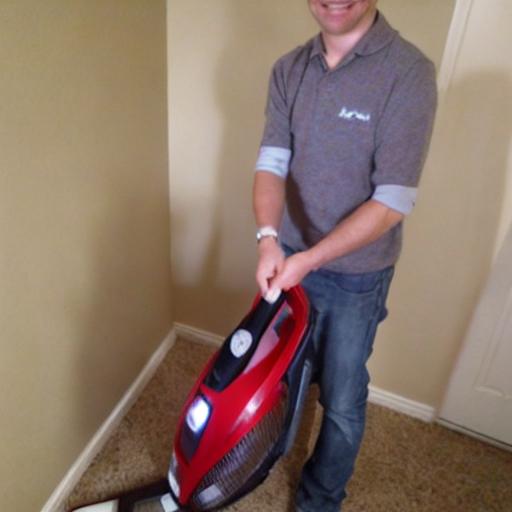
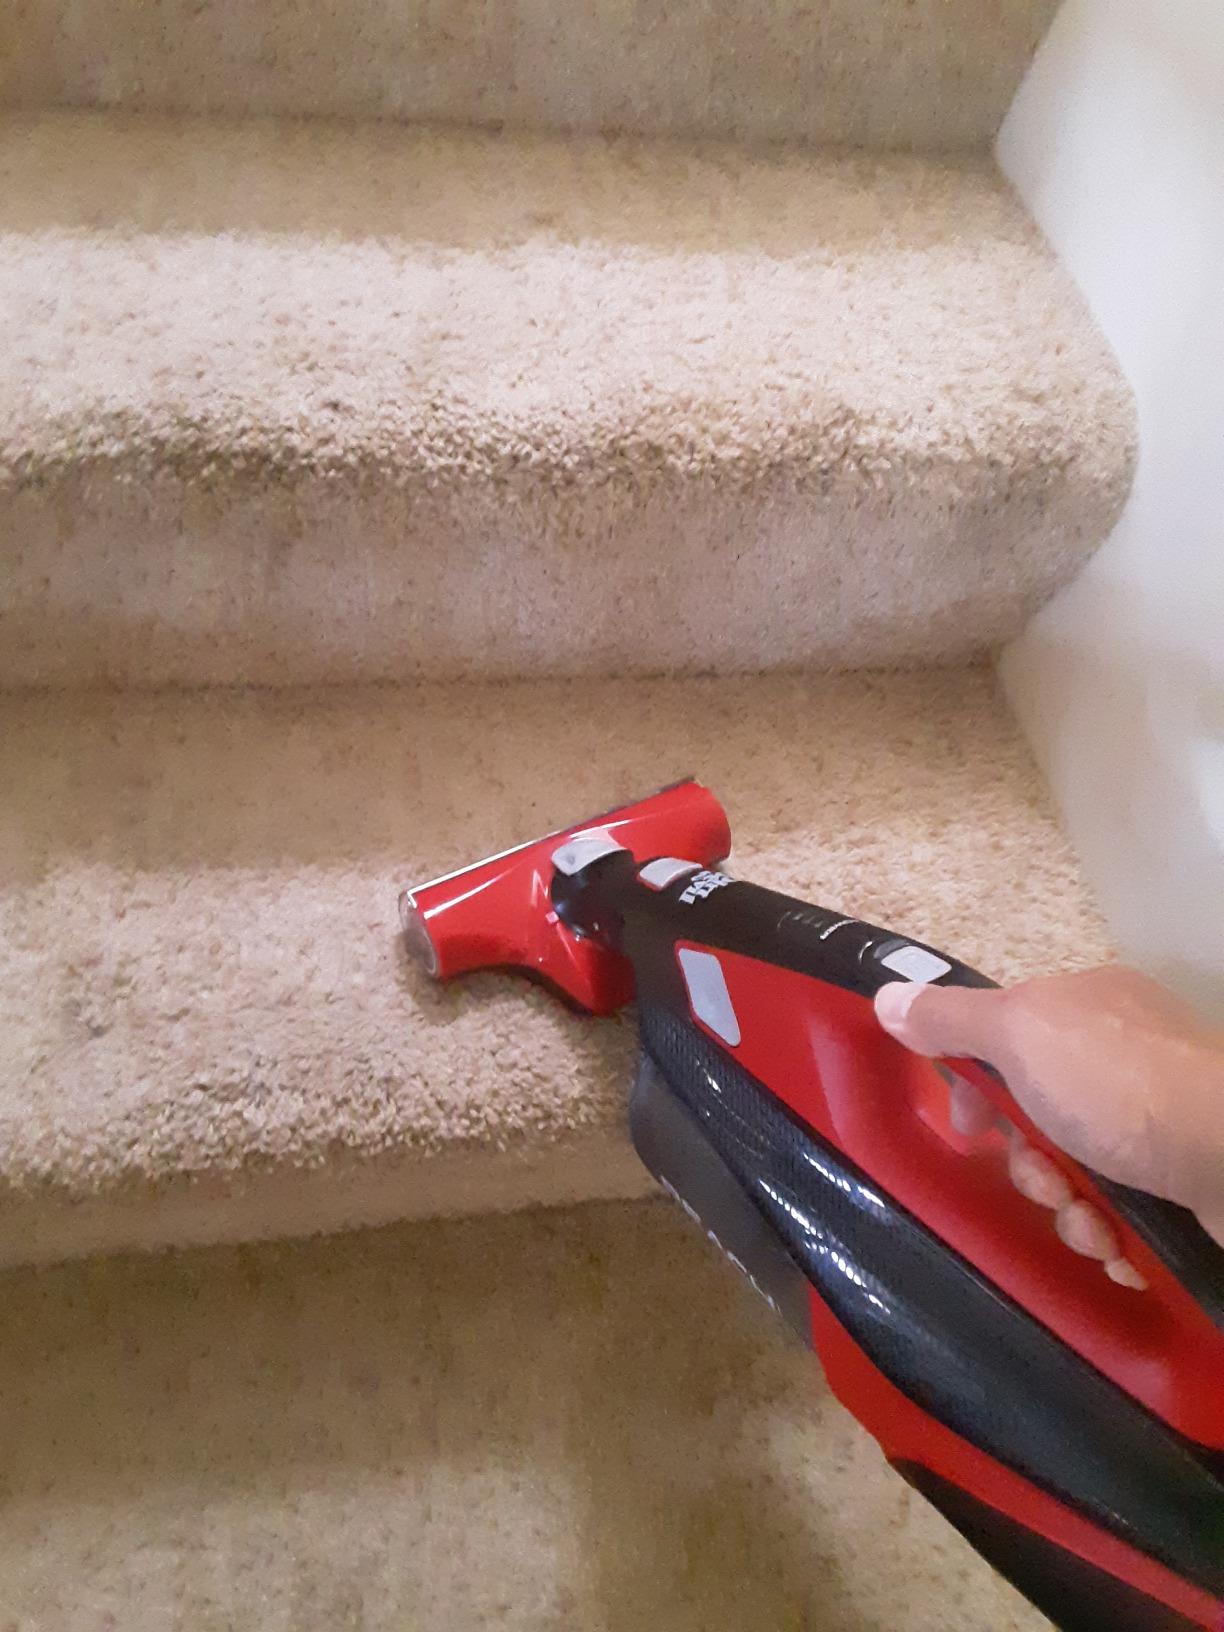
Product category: items_vacuum
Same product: no